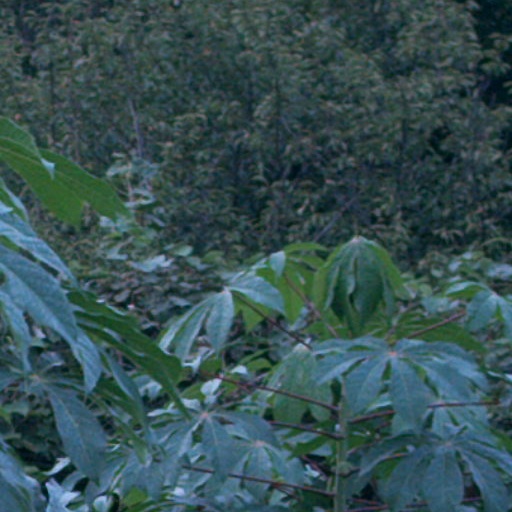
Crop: cassava